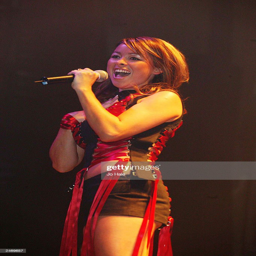
pop artist performs live on stage .